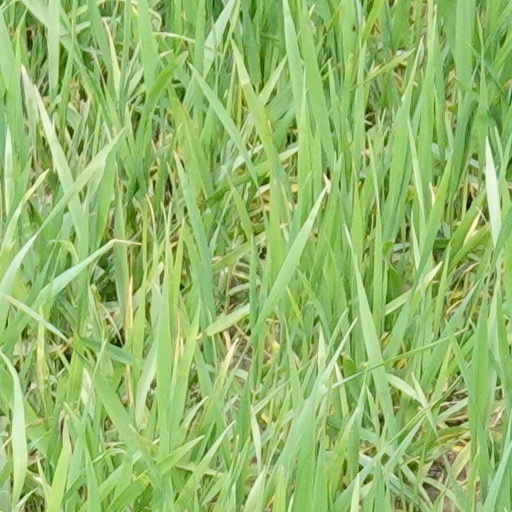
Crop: wheat